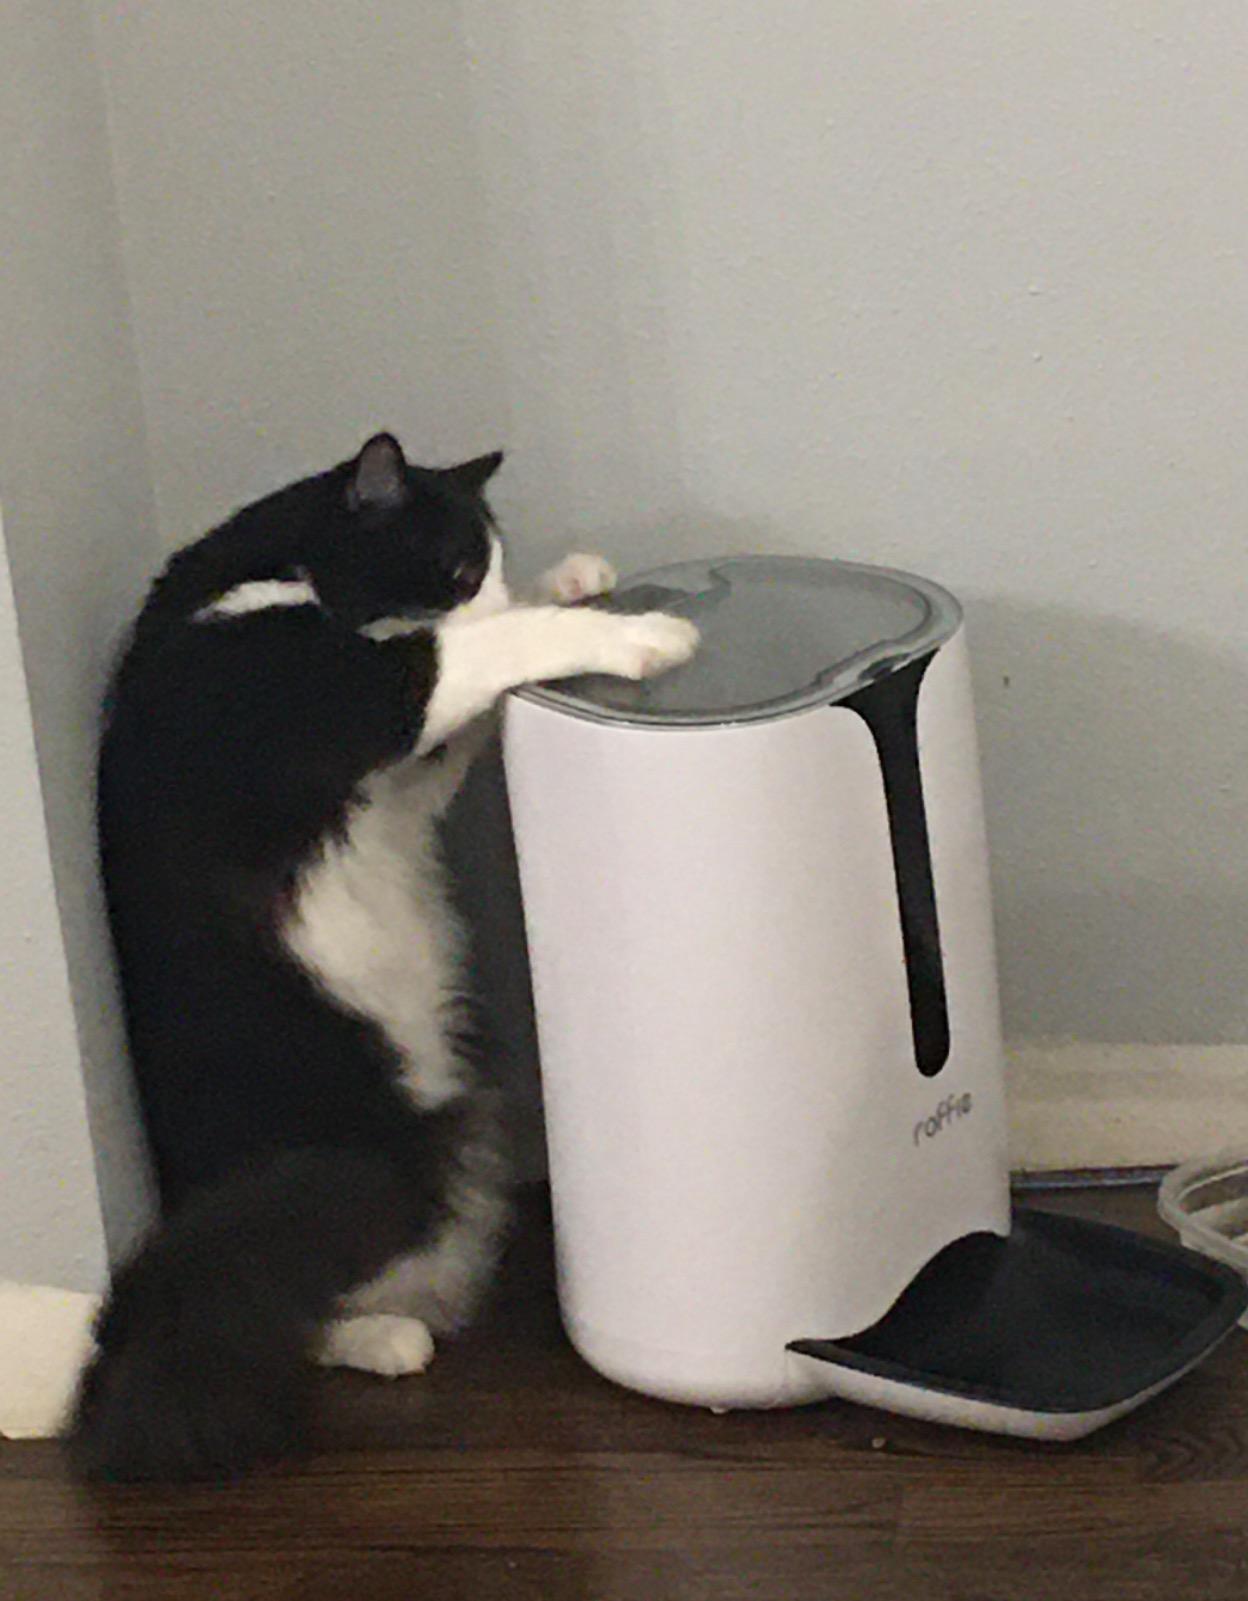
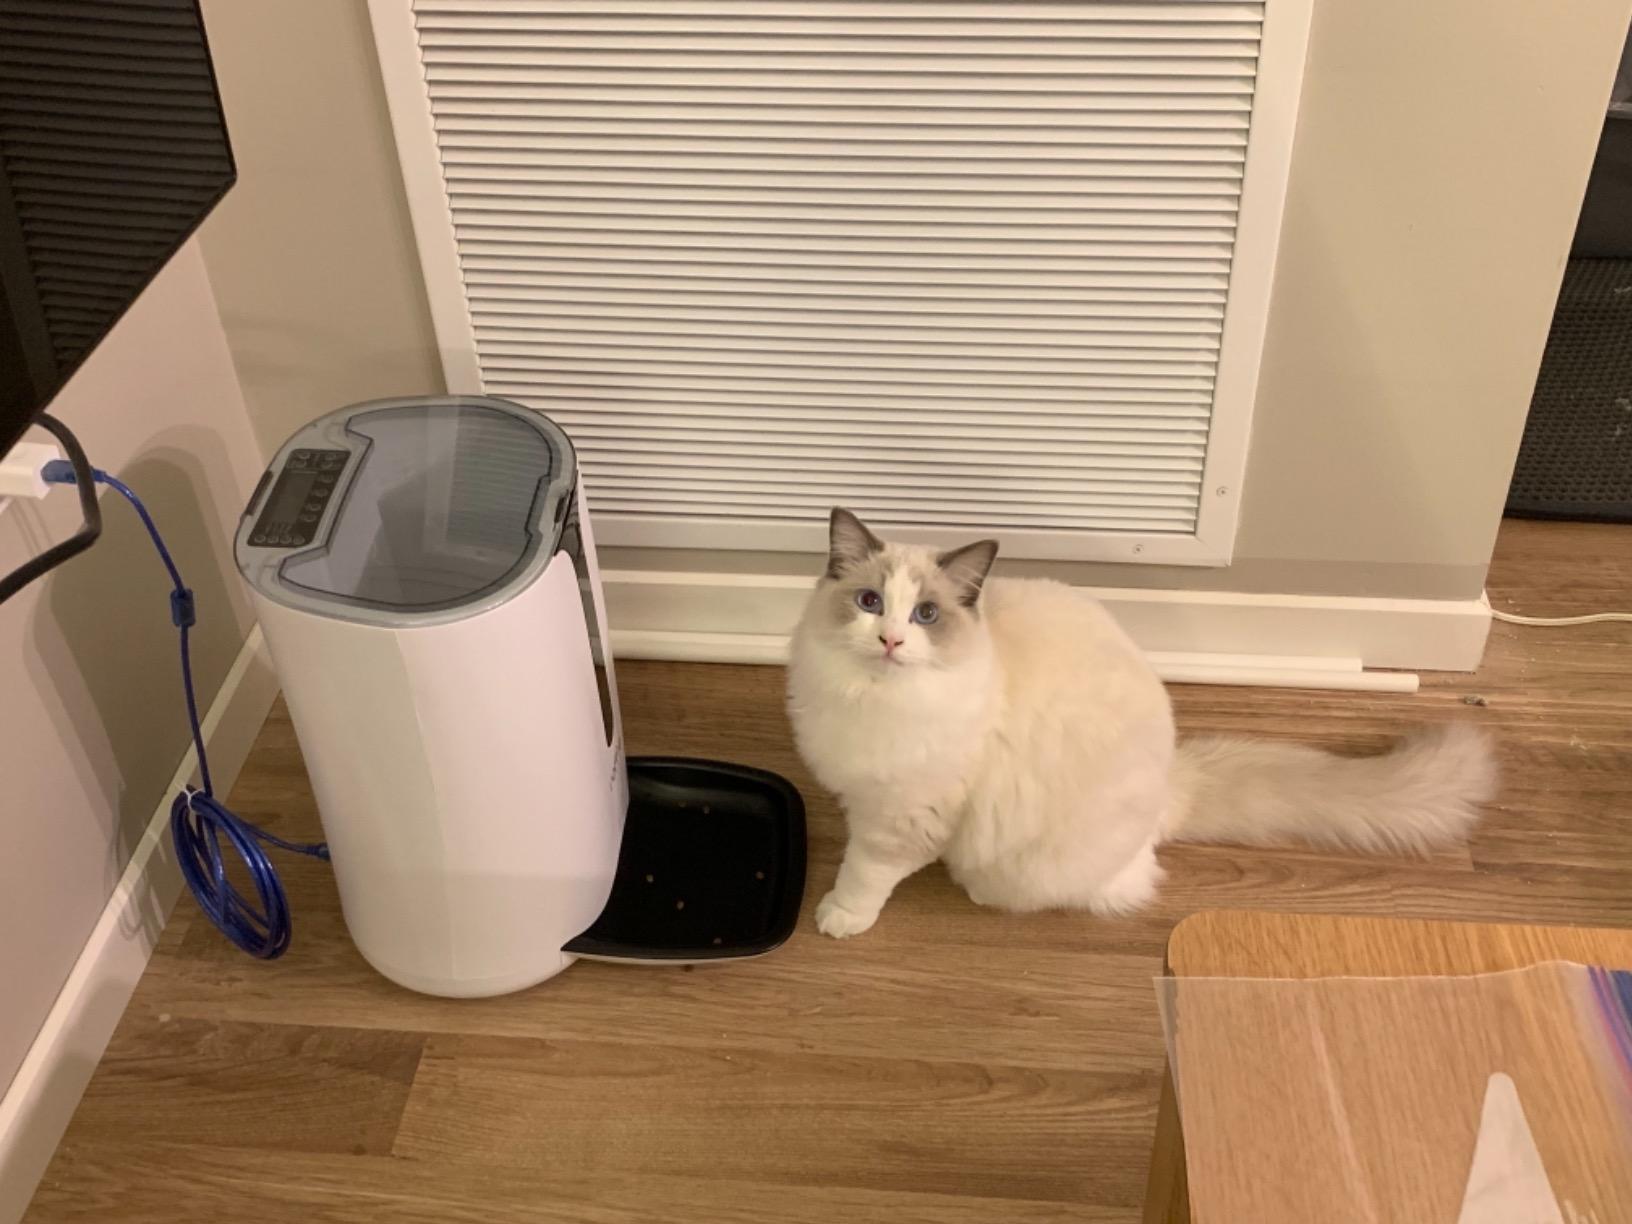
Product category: items_feeder
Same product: yes